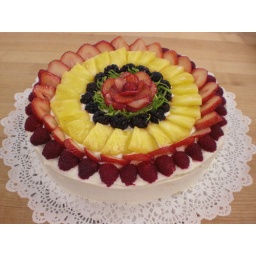
fruit pattern with strawberry rose in center